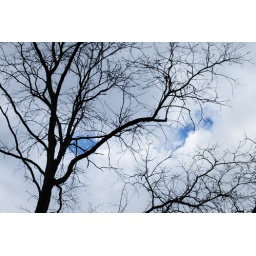
Late in the afternoon, the blue skies started to peep out from behind the storm clouds and the linden tree in the front yard.